Religious Tract Society

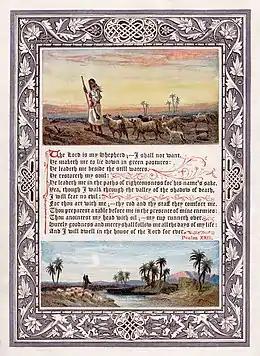
Illustration from 1880 issue of "The Sunday at Home", a magazine published by the RTS.

The earliest periodicals published by the society were "Child's Companion; or, Sunday scholar's reward" and "Tract Magazine; or Christian Miscellany". Both debuted in 1824, and were issued monthly at a price of 1 penny, the former aimed at Sunday school students, and the latter at their parents. They had monthly sales of 28,250 and 17,000, respectively.